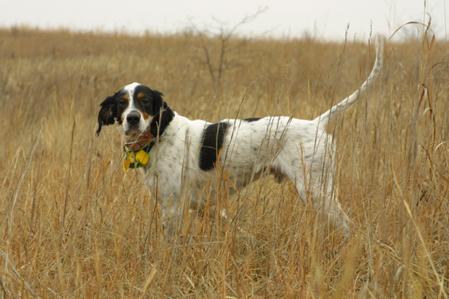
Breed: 203-n000022-English_setter